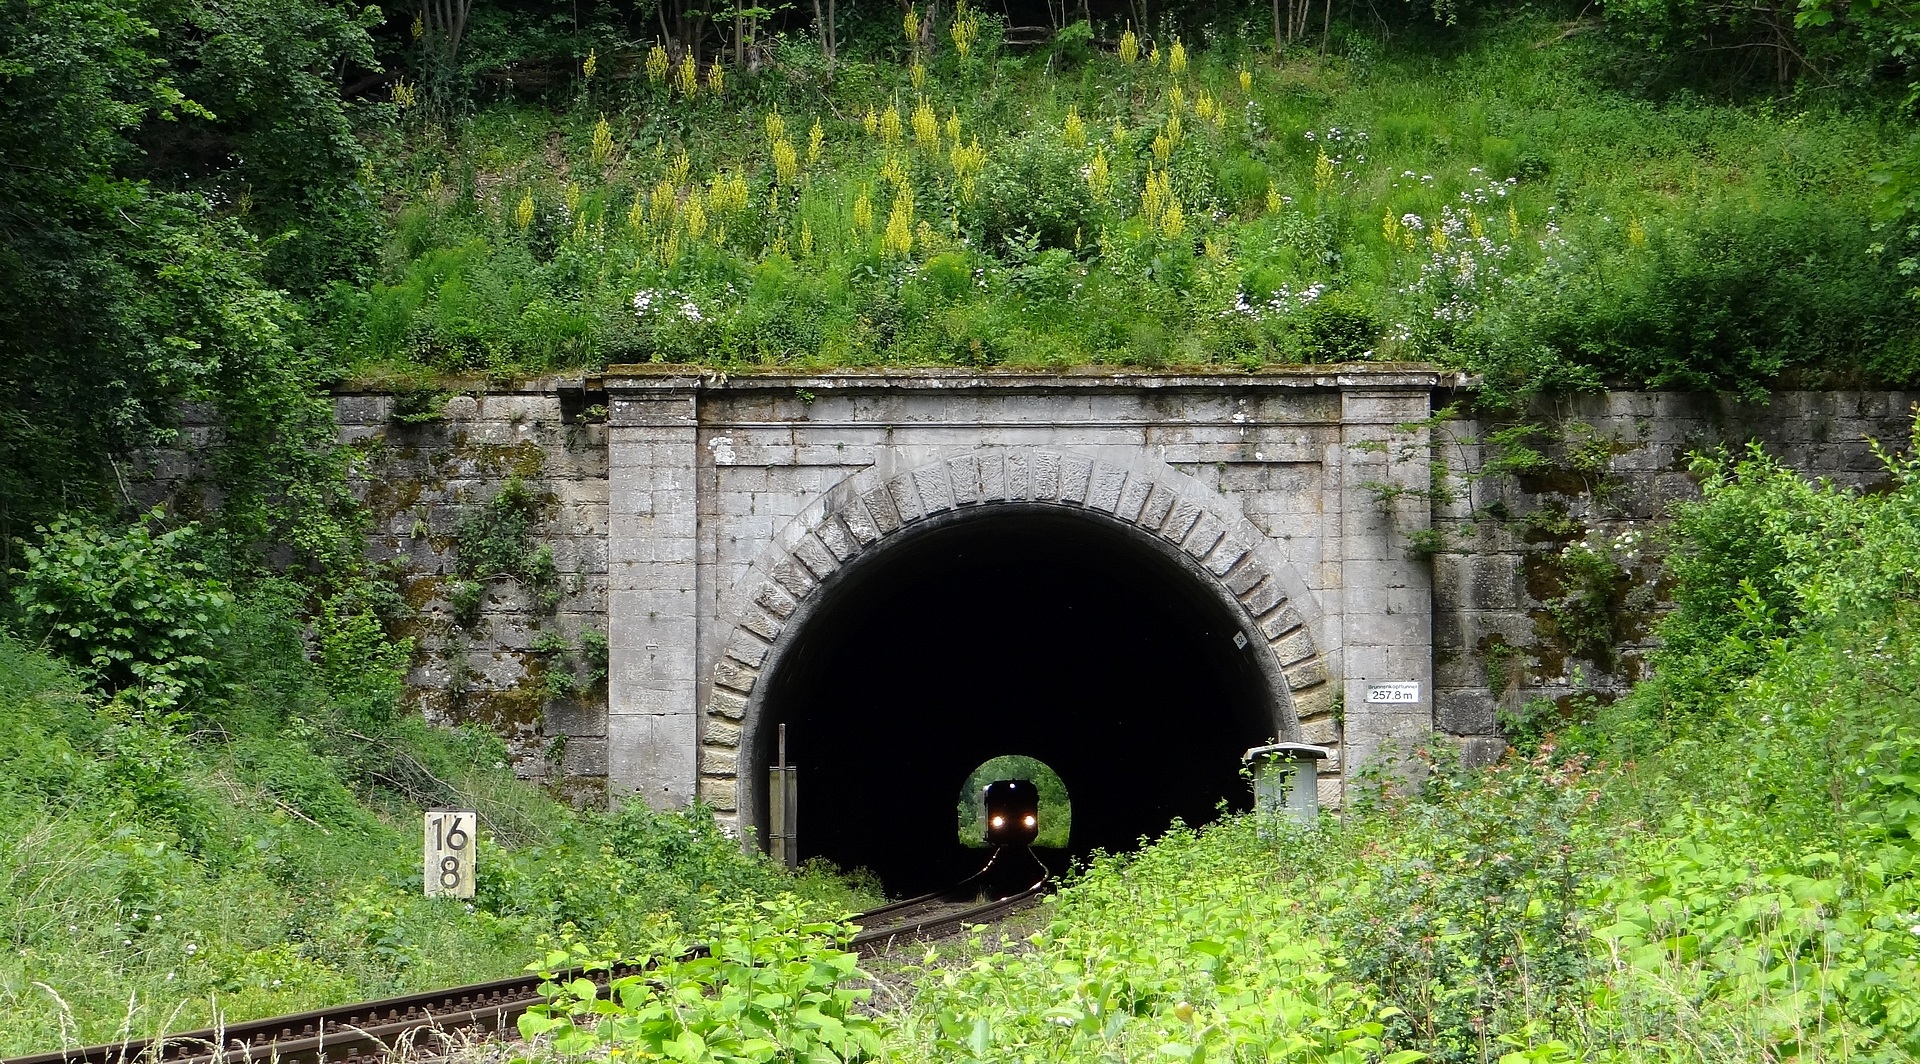
railway, bridge, tunnel, transport, green, waterway, infrastructure, rural area, railway tunnel, brenz railway, kbs 757, vt 650